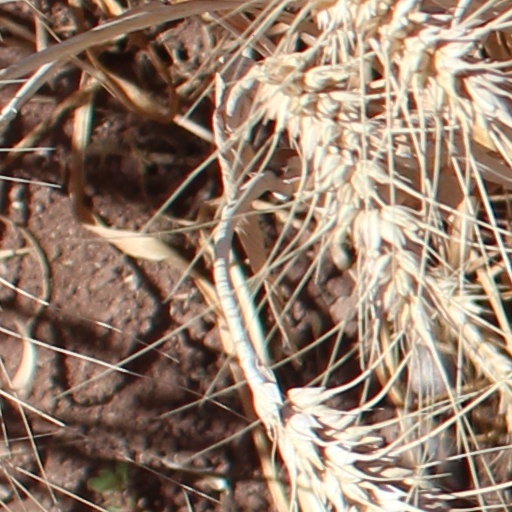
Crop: wheat